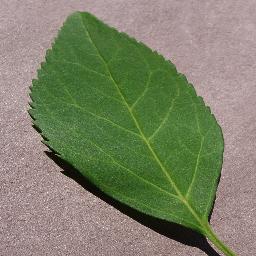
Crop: cherry
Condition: (including_sour)_healthy